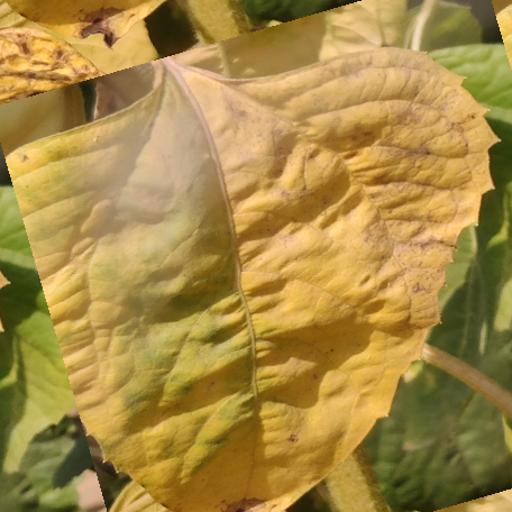
Label: Downy_mildew